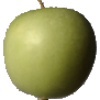
Label: apple_granny_smith